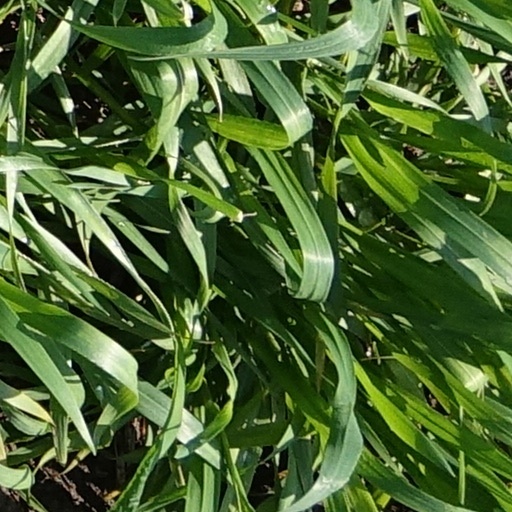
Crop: wheat